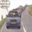
Label: automobile